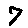
Label: 7